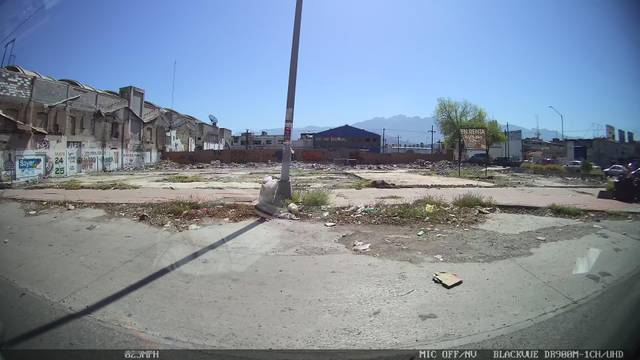
Region: Mexico
Coordinates: 25.684, -100.3